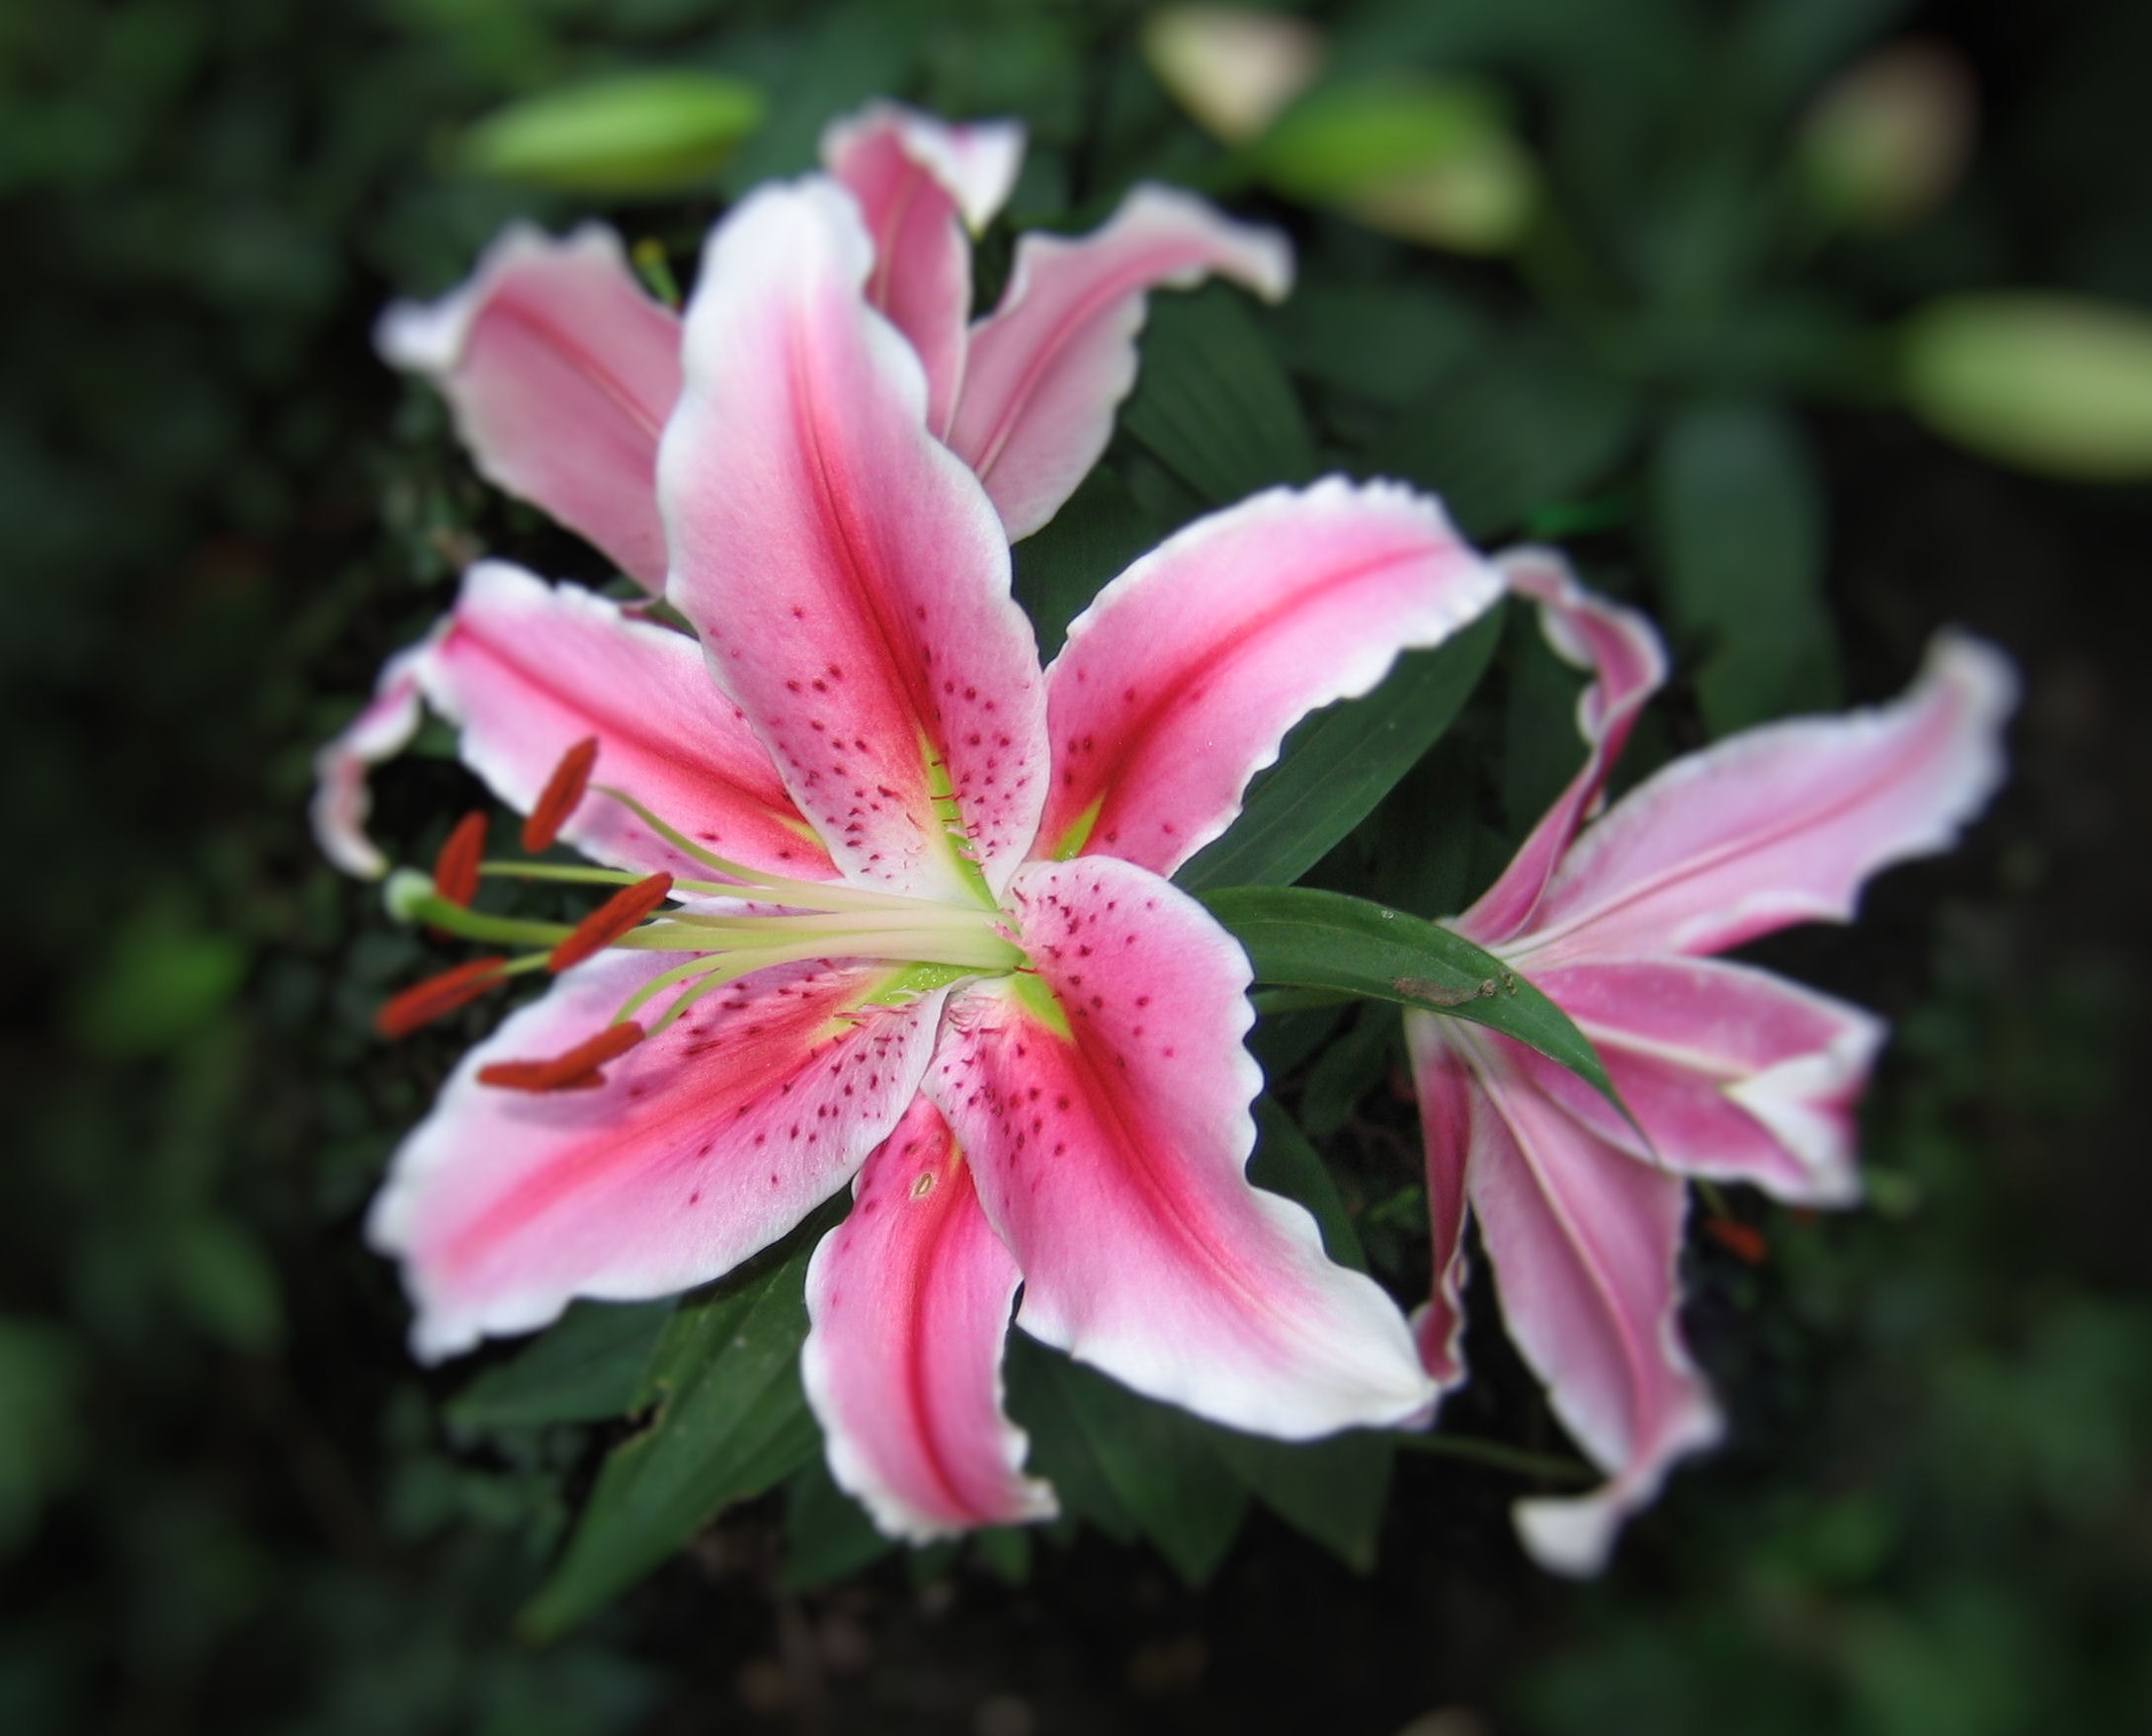
blossom, plant, flower, petal, spring, botany, flora, flowers, shrub, lilies, lily, flowering plant, tiger lily, land plant